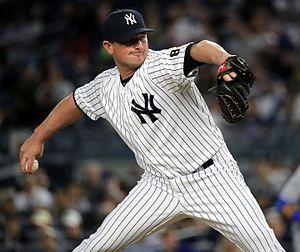
Kirby Kali Yates est un lanceur de relève droitier des Angels de Los Angeles de la Ligue majeure de baseball.